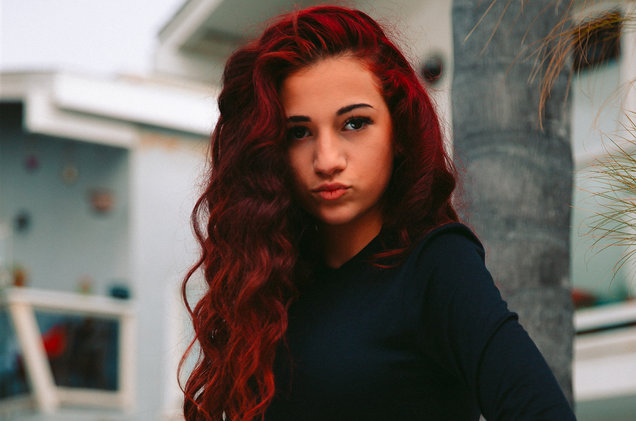
Gender: women